Casatus (crater)

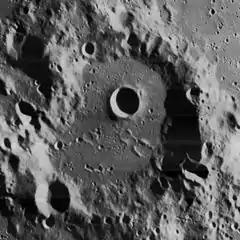
Lunar Orbiter 4 image

Casatus is a lunar impact crater that is located near the southern limb of the Moon. The north-northeast rim of the crater overlies a portion of the slightly larger crater Klaproth. Along the western rim, Casatus A intrudes somewhat into the interior, producing an inward-bowing rim. To the southeast of Casatus is Newton.